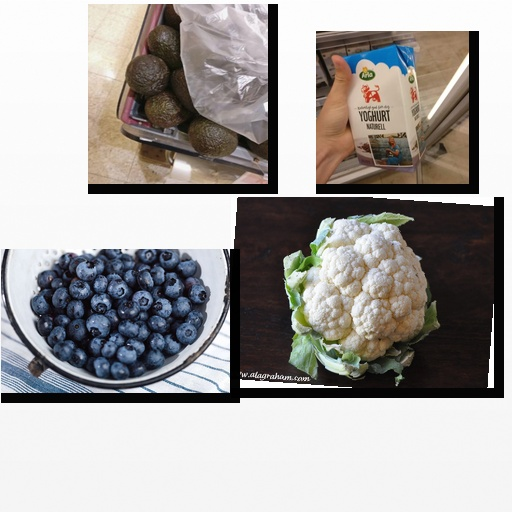
Food items: natural_yogurt, avocado, cauliflower, blueberry